Melika Mohammadi

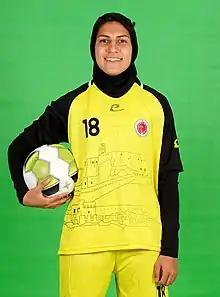
Mohammadi with Bam Khatoon F.C.

Melika Mohammadi (28 March 2000 – 24 December 2023) was an Iranian footballer who played as a right back or centre back for the Iran women's national team. She played for Bam Khatoon F.C. in the Kowsar Women Football League.